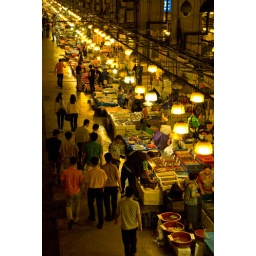
The fish market in Seoul. The fish market in Seoul.